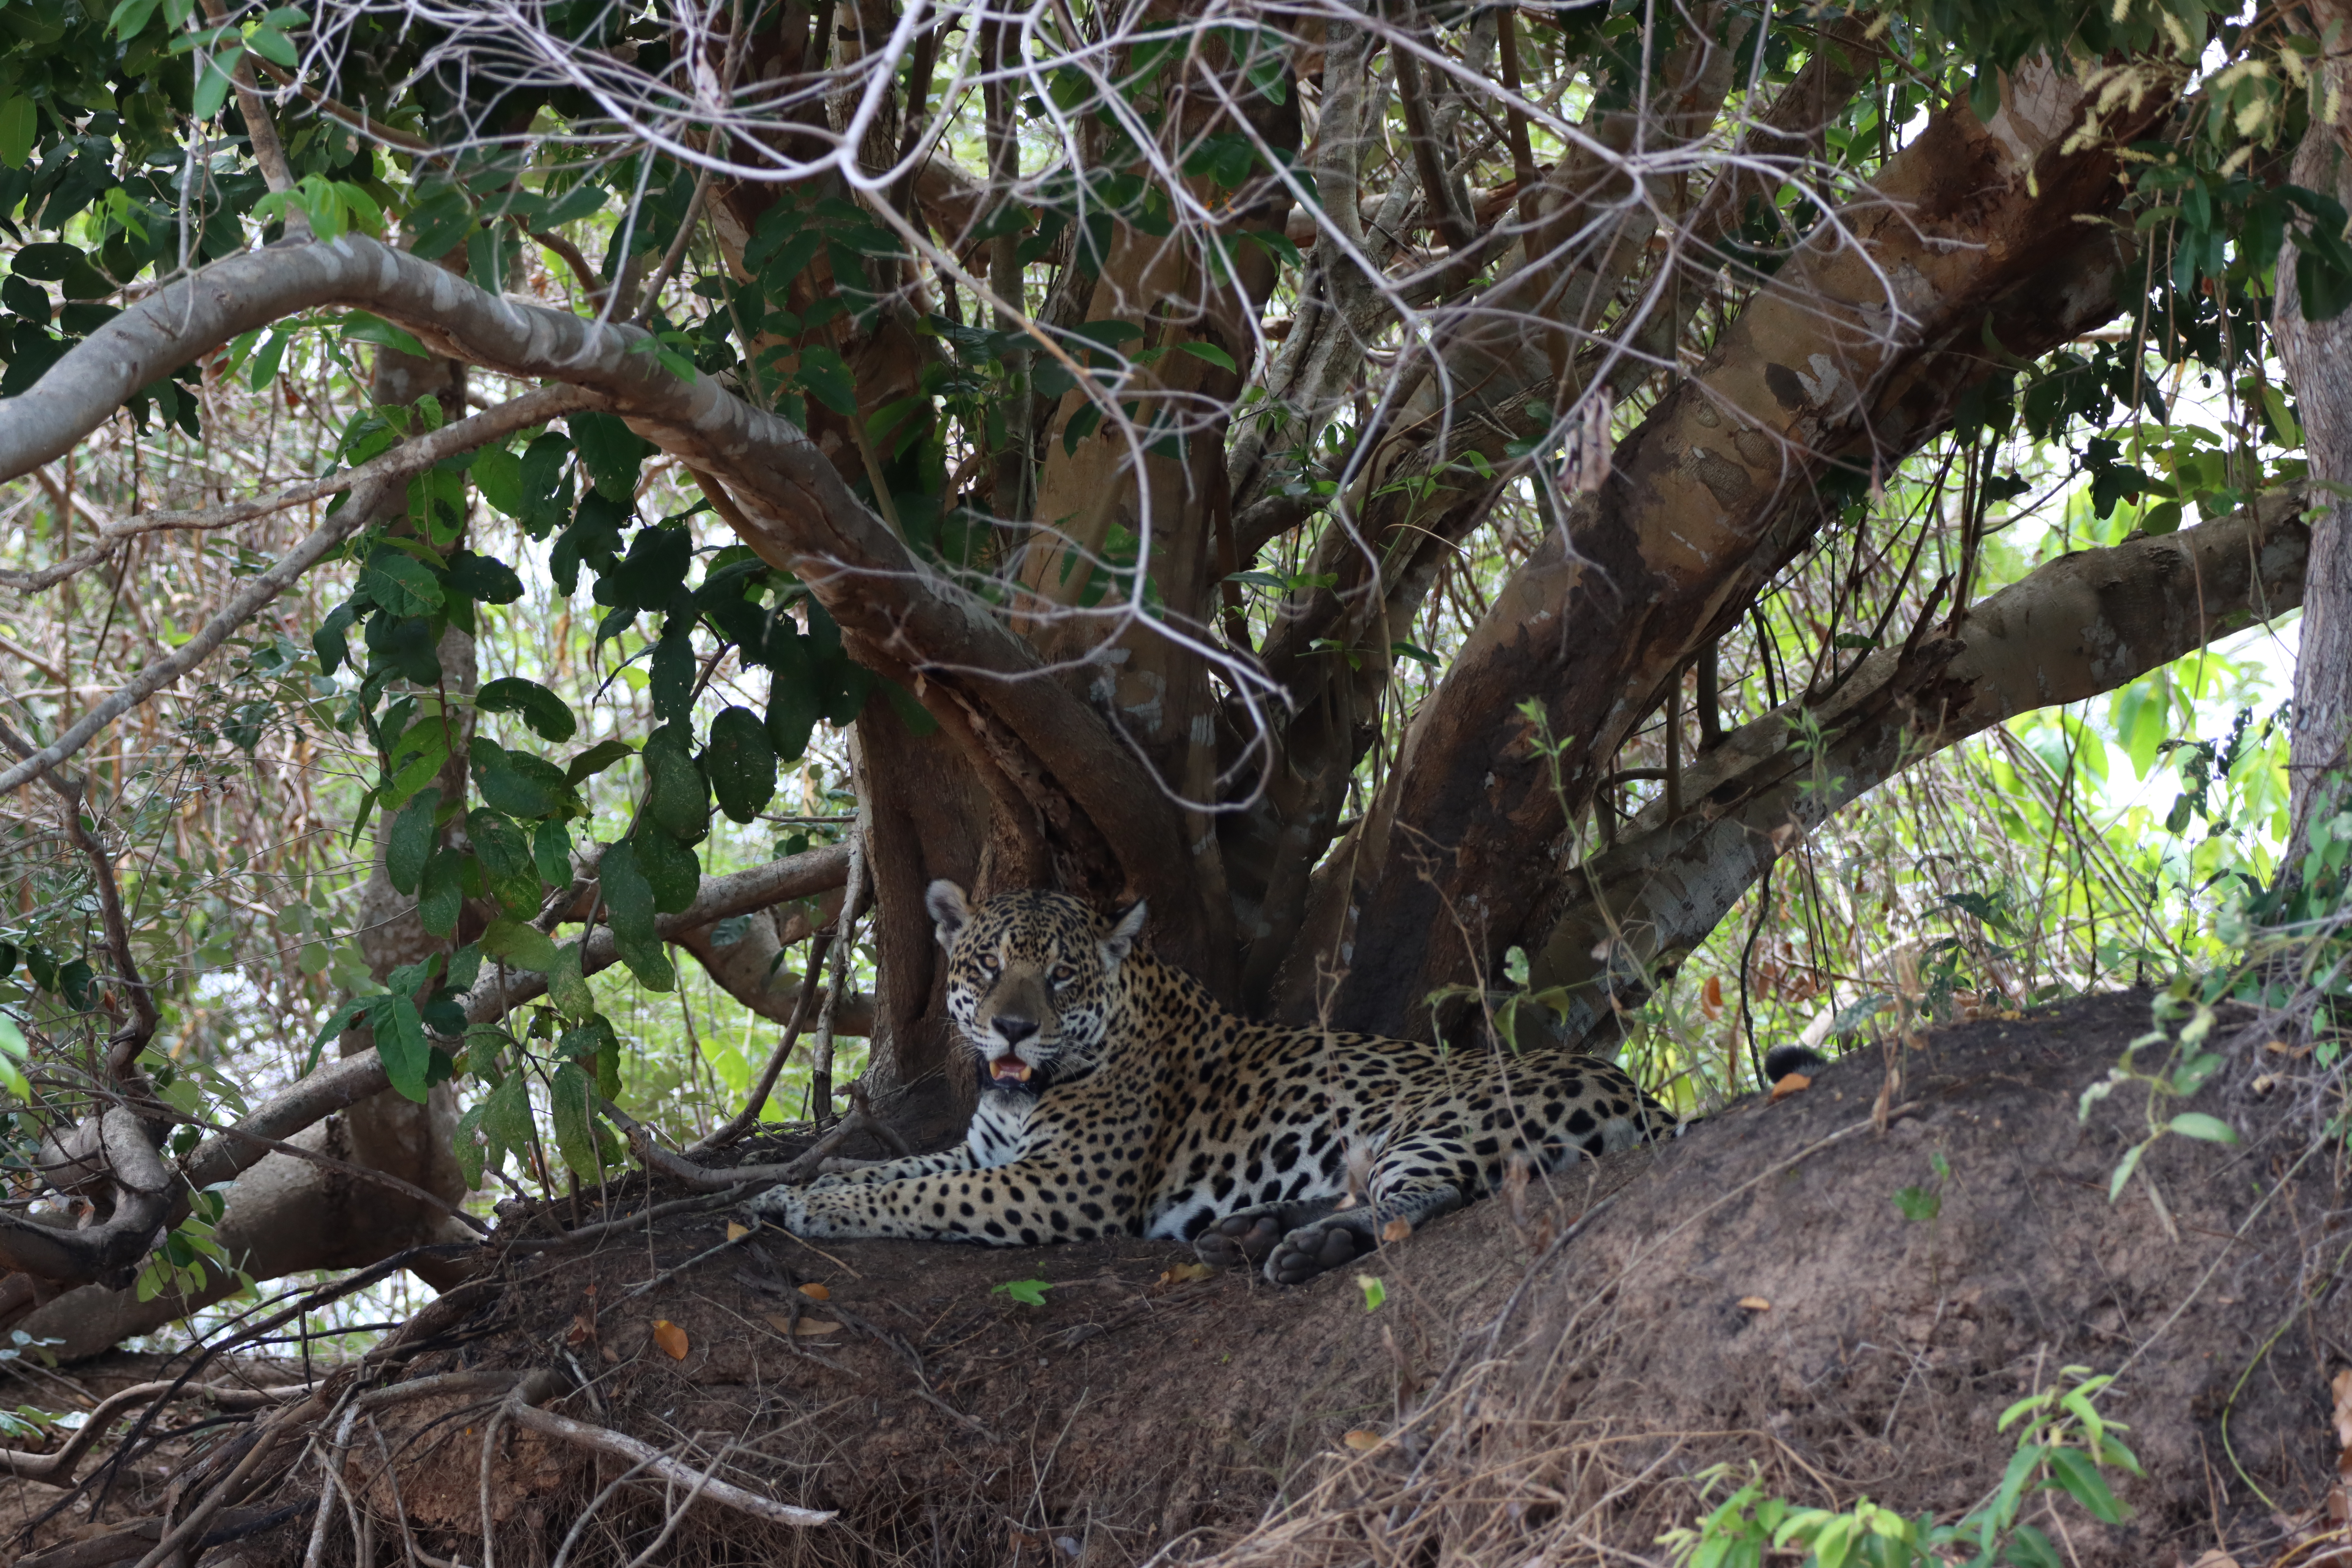
Jaguar: Jaju